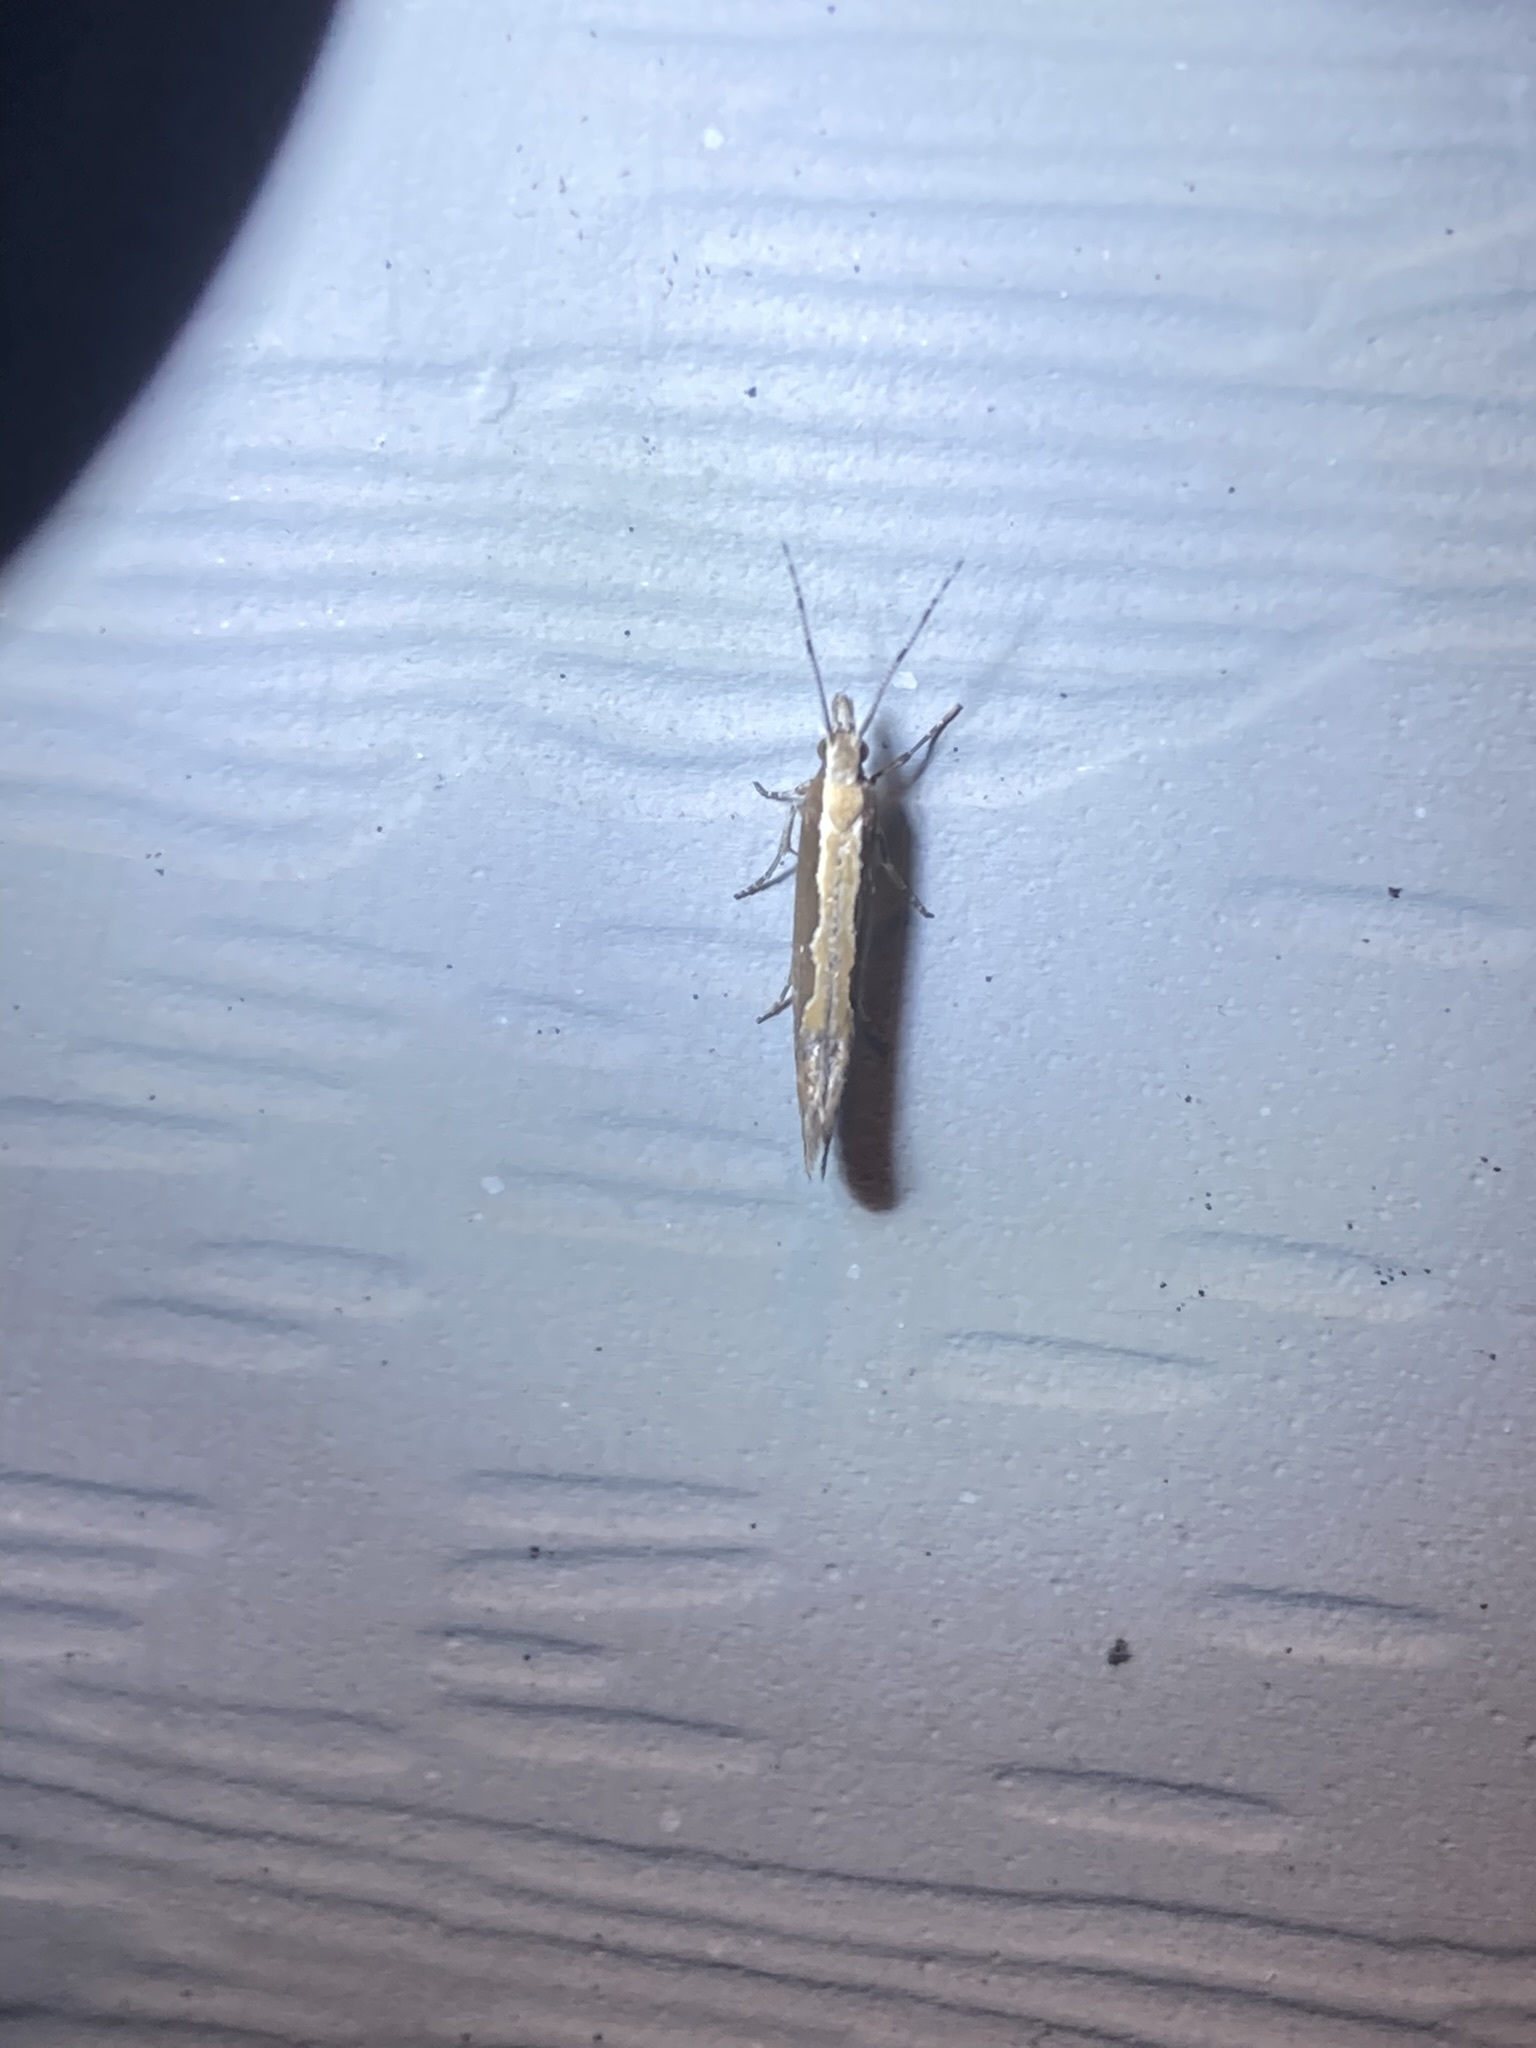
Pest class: diamondback_moth